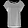
Label: Shirt